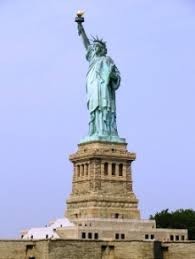
Landmark: Statue of Liberty